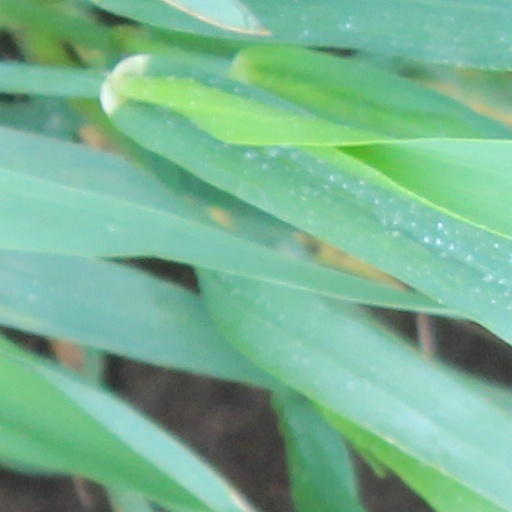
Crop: wheat